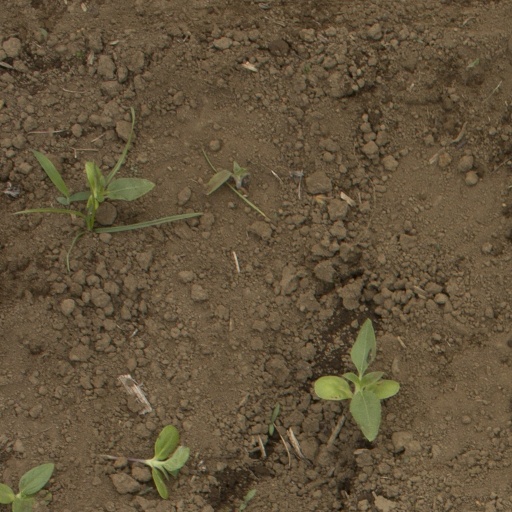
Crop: Jerusalem artichoke